Geography of Montserrat

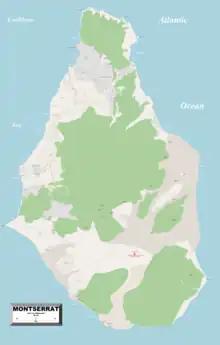
Map of Montserrat

Montserrat is a volcanic island in the Caribbean Sea. Part of the Leeward Islands, it is a British Overseas Territory. Covering an area of , it is located to the northwest of Guadeloupe, southwest of Antigua and southeast of Nevis. The island’s terrain is mostly mountainous, dominated by the active Soufrière Hills volcano rising to about . The island has a tropical climate with minimal temperature variations and frequently experiences hurricanes from June to November. Due to repeated volcanic activity, more than half of the island is now permanently uninhabitable, primarily in the south, leaving only the northern third settled.